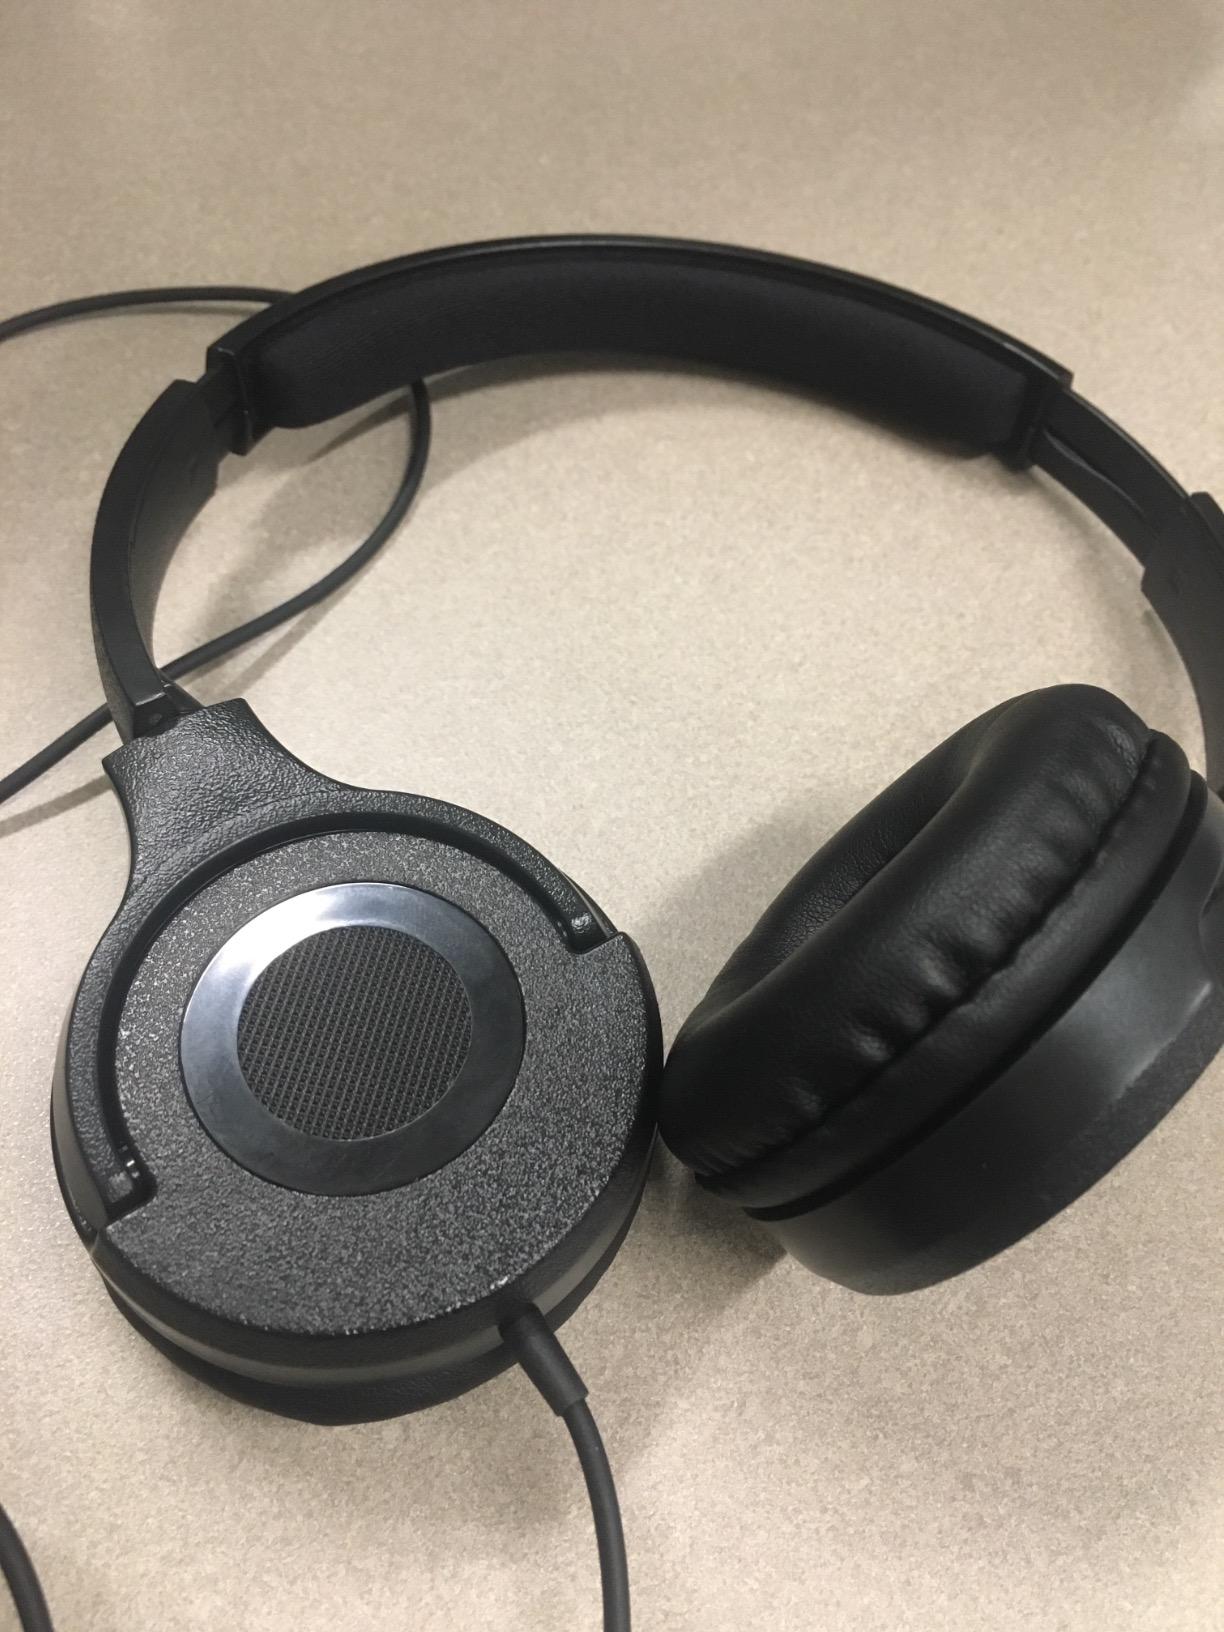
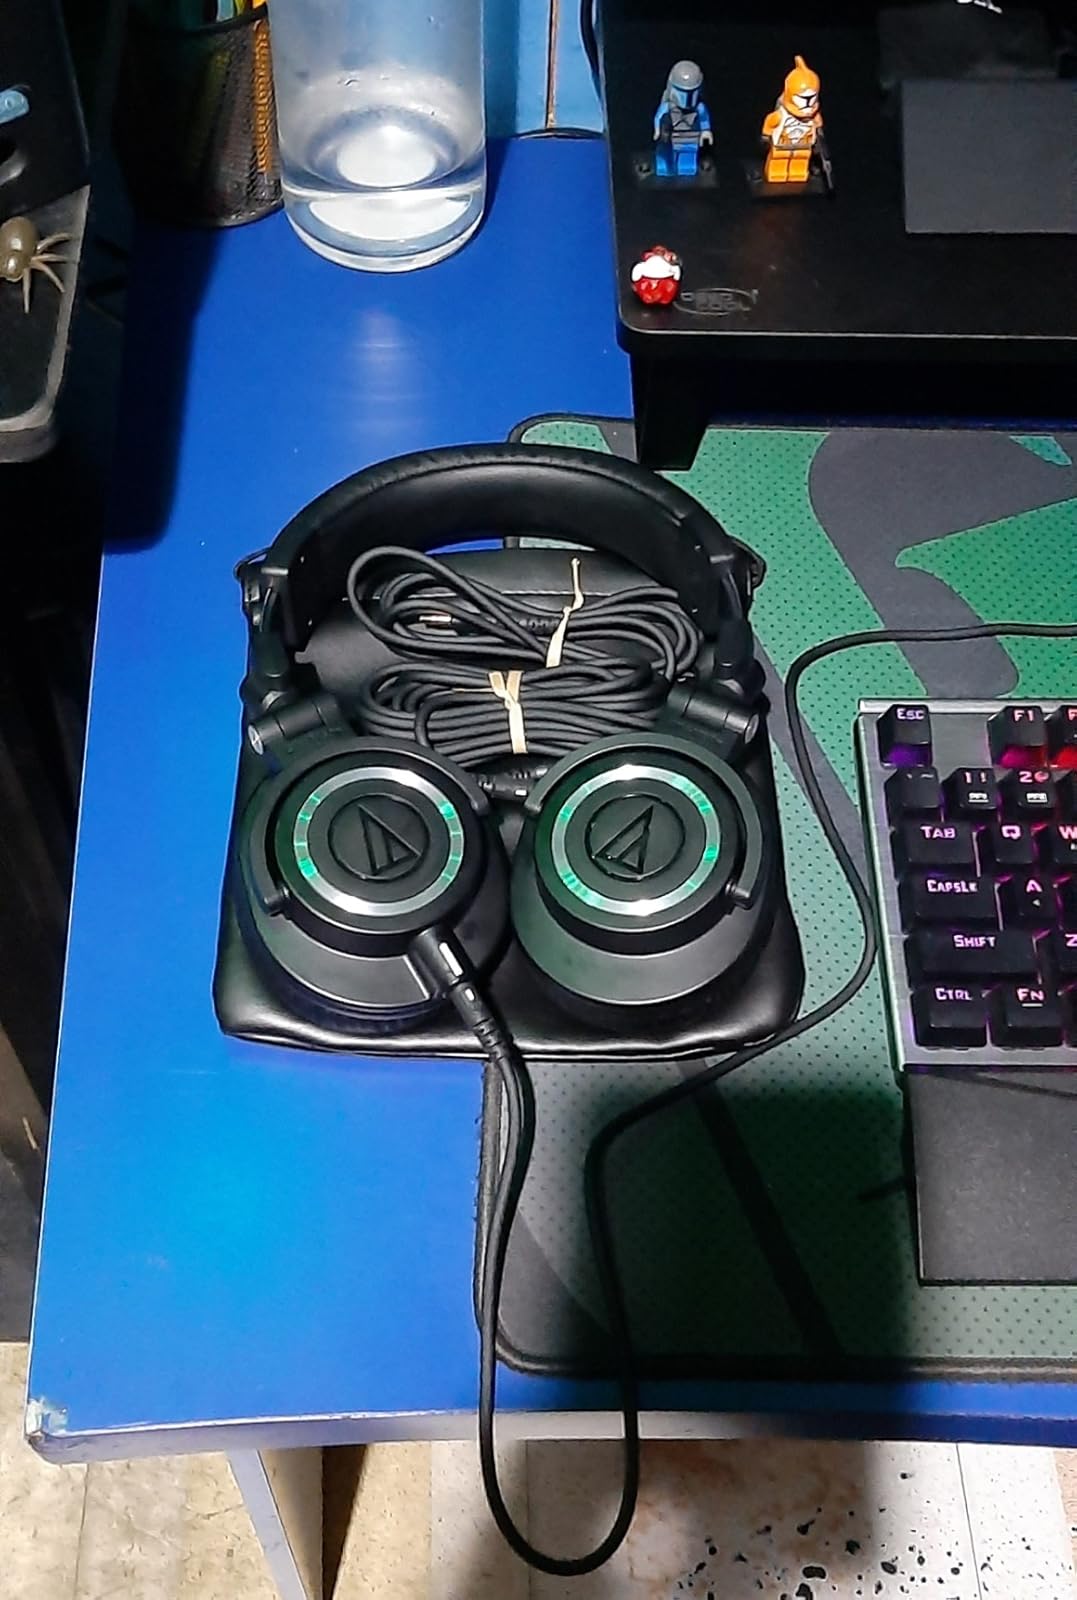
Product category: headphones
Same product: no